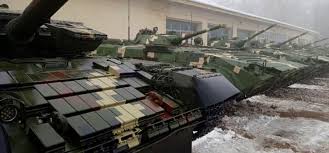
Label: Tank